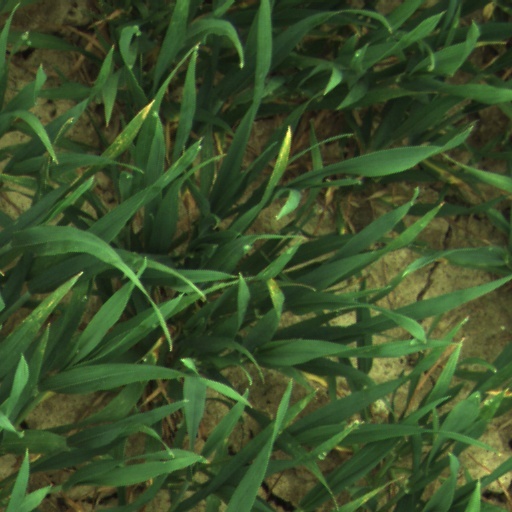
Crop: wheat